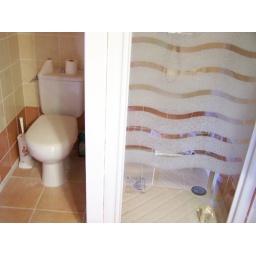
This is where the old bathtub used to be in the old bathroom